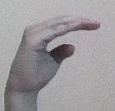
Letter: jeem